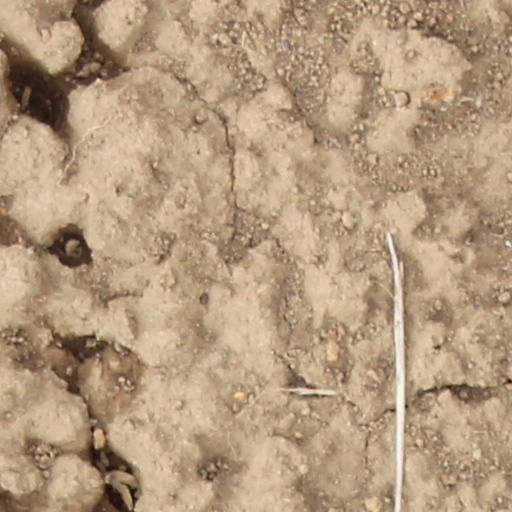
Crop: wheat